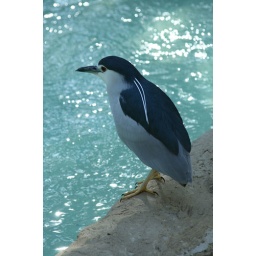
Beautiful bird near water